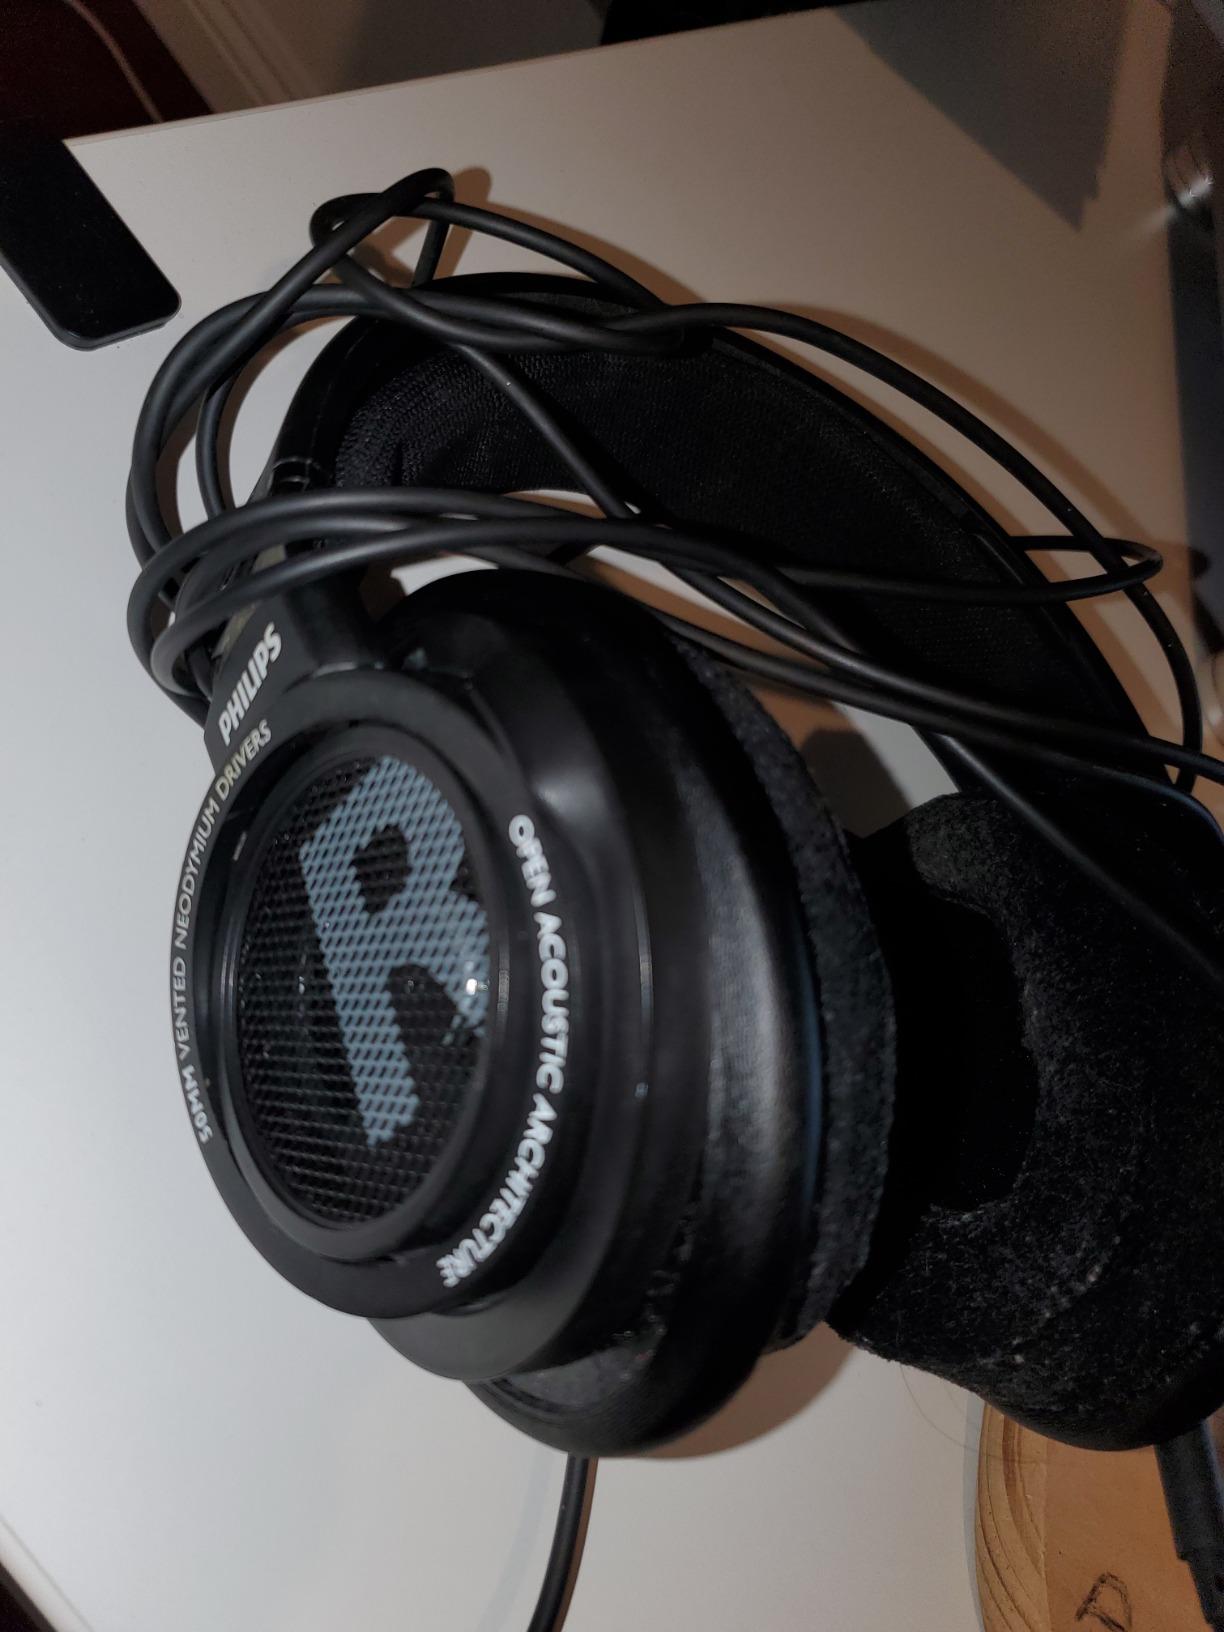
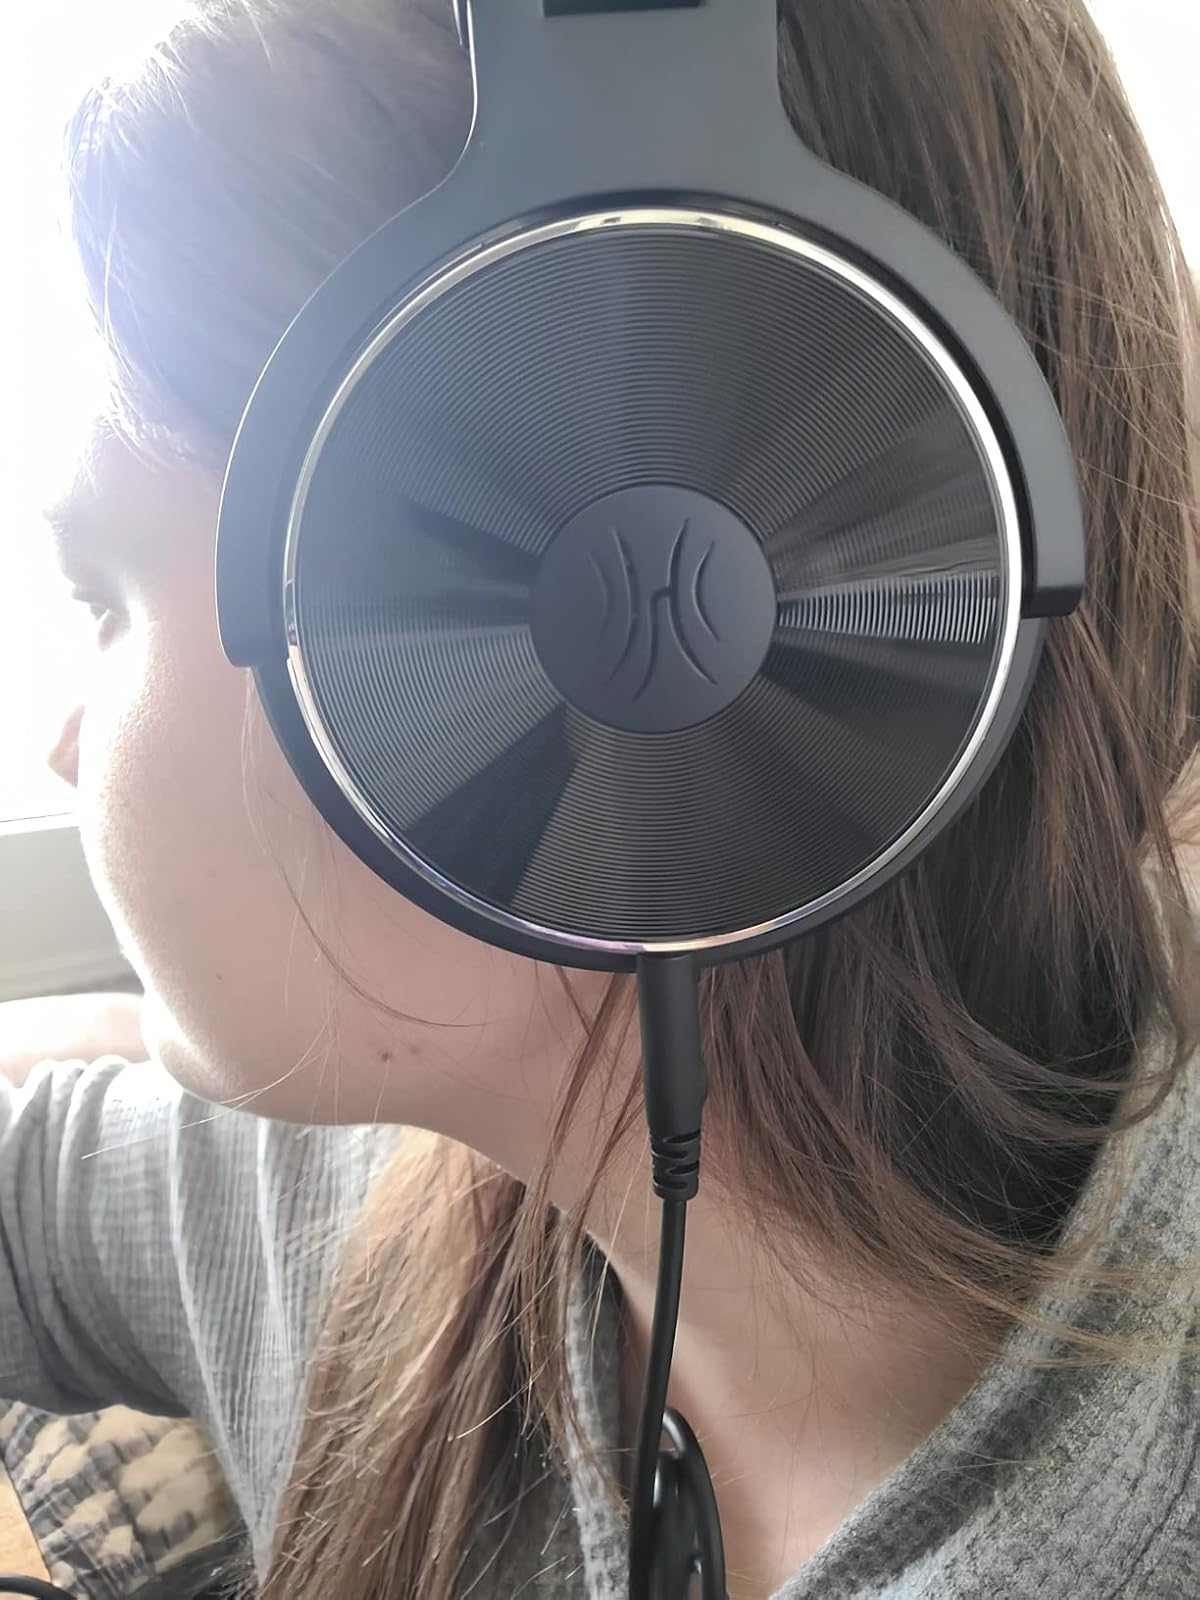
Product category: headphones
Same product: no